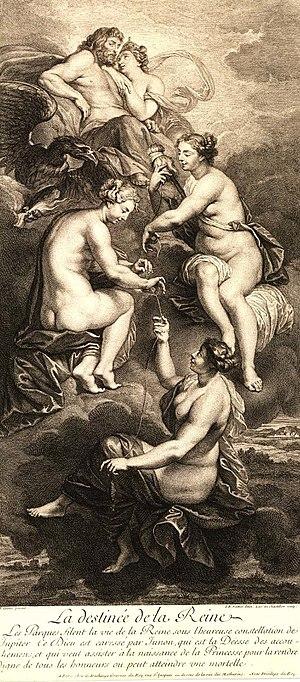
Louis de Châtillon, né à Sainte-Menehould en 1639 et mort à Paris en 1734, est un peintre sur émail et à gouache et un graveur sur cuivre français.